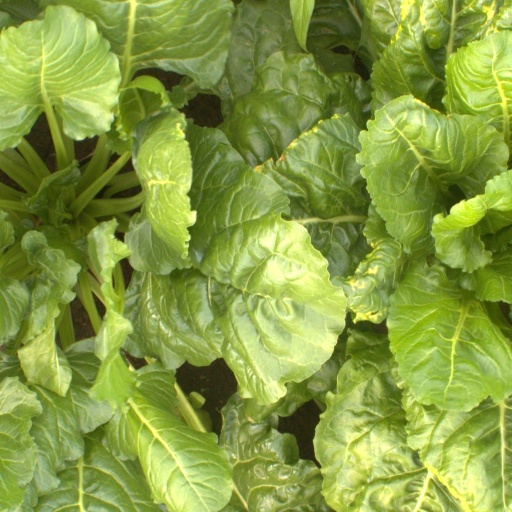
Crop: sugar beet